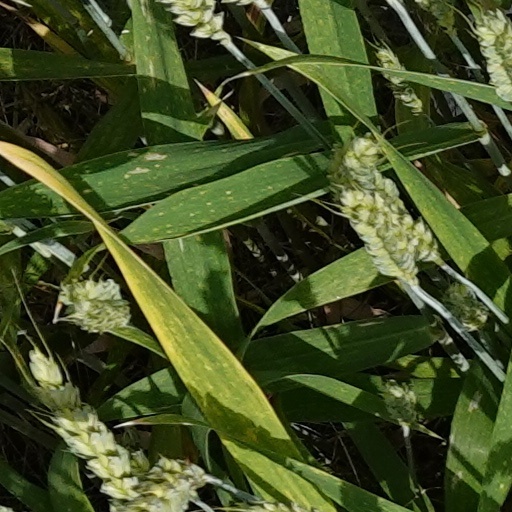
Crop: wheat